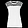
Label: T - shirt / top